Wattled crane

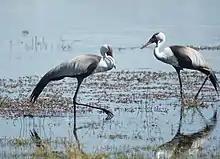
A pair foraging in Moremi Game Reserve, Botswana.

At a height known to range from , it is the largest crane in Africa and is the second tallest species of crane in the world, after the sarus crane. It is also the tallest flying bird native to Africa third only among all birds to the two species of ostrich. The wattled crane is taller and, despite the appearance of gracility imparted by its sharp but slim beak and slender neck and legs, is the heaviest on average of several very large, long-legged waders in Africa (i.e. the 2 largest African storks, shoebill, greater flamingo, goliath heron). It is also roughly the fourth heaviest African flying bird after the great white pelican, the much more sexually dimorphic kori bustard and cape vulture. The wingspan is , the length is typically and weight is in females and in males. Among standard measurements, the wing chord length is , the exposed culmen is and the tarsus is . Going on standard measurements, it is the second largest proportioned crane after the sarus species, outsizing in these respects even the ostentatiously heavier red-crowned crane. Three adult wattled cranes averaged . The back and wings are ashy gray. The feathered portion of the head is dark slate gray above the eyes and on the crown, but is otherwise white, including the wattles, which are almost fully feathered and hang down from under the upper throat. The breast, primaries, secondaries, and tail coverts are black. The secondaries are long and nearly reach the ground. The upper breast and neck are white all the way to the face. The skin in front of the eye extending to the base of the beak and tip of the wattles is red and bare of feathers and covered by small round wart-like bumps. Wattled cranes have long bills and black legs and toes. Males and females are virtually indistinguishable, although males tend to be slightly larger. Juveniles have tawny body plumage, lack the bare skin on the face, and have less prominent wattles. The generation length (in years) is 13.